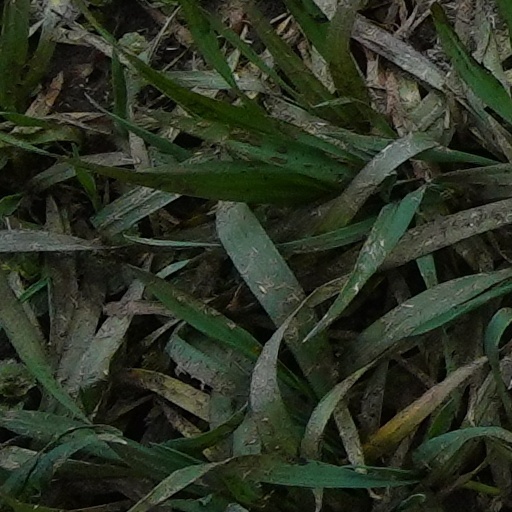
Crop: wheat